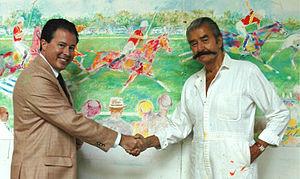
LeRoy Neiman, né le 8 juin 1921 à Saint Paul au Minnesota, et mort le 20 juin 2012, est un artiste américain connu pour ses couleurs brillantes, des peintures semi-abstraite et sérigraphies d'athlètes et d'événements sportifs. Il fait également quelques apparitions au cinéma, notamment dans la saga Rocky où il anime certains matchs de boxe.